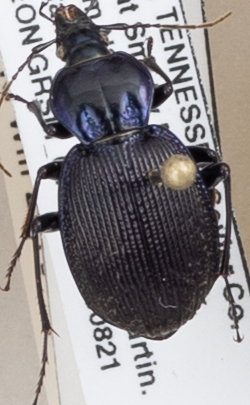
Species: Sphaeroderus stenostomus lecontei
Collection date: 2018-08-21
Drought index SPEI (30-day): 0.992
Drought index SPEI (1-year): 0.732
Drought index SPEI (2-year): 0.32